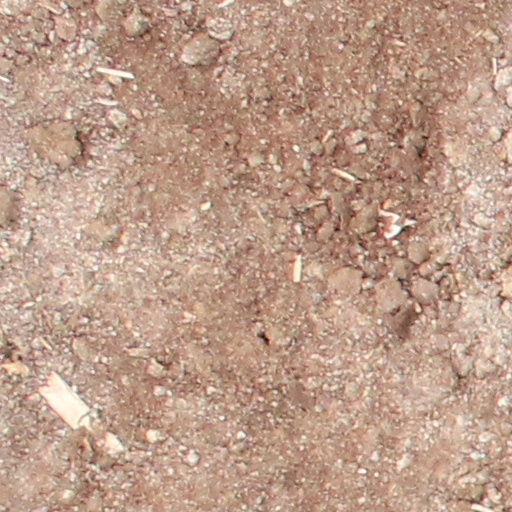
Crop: wheat